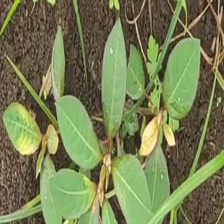
Weed species: Moti_dudhi(Euphorbia_geneculata_L)